Hydrophis schistosus

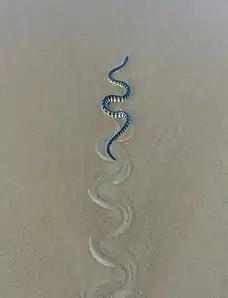
A hook-nosed sea snake seen on Arossim Beach, South Goa, India. This snake was found in a fishing net and later released to the sea.

Hydrophis schistosus, commonly known as the beaked sea snake, hook-nosed sea snake, common sea snake, or the Valakadeyan sea snake, is a highly venomous species of sea snake common throughout the tropical Indo-Pacific. This species is implicated in more than 50% of all bites caused by sea snakes, as well as the majority of envenomings and fatalities.